Ryan Miller

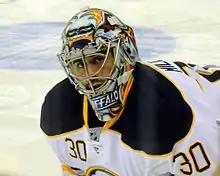
Miller with the Sabres in 2011.

Miller's popularity in both Buffalo and for American hockey has spawned several nicknames, including "Miller Time" (after the Miller brewing company's advertising slogan), while the Toronto media has nicknamed him the "Leaf Killer: Ryan Miller" for his excellent success against one of the Sabres top rivals, the Toronto Maple Leafs.